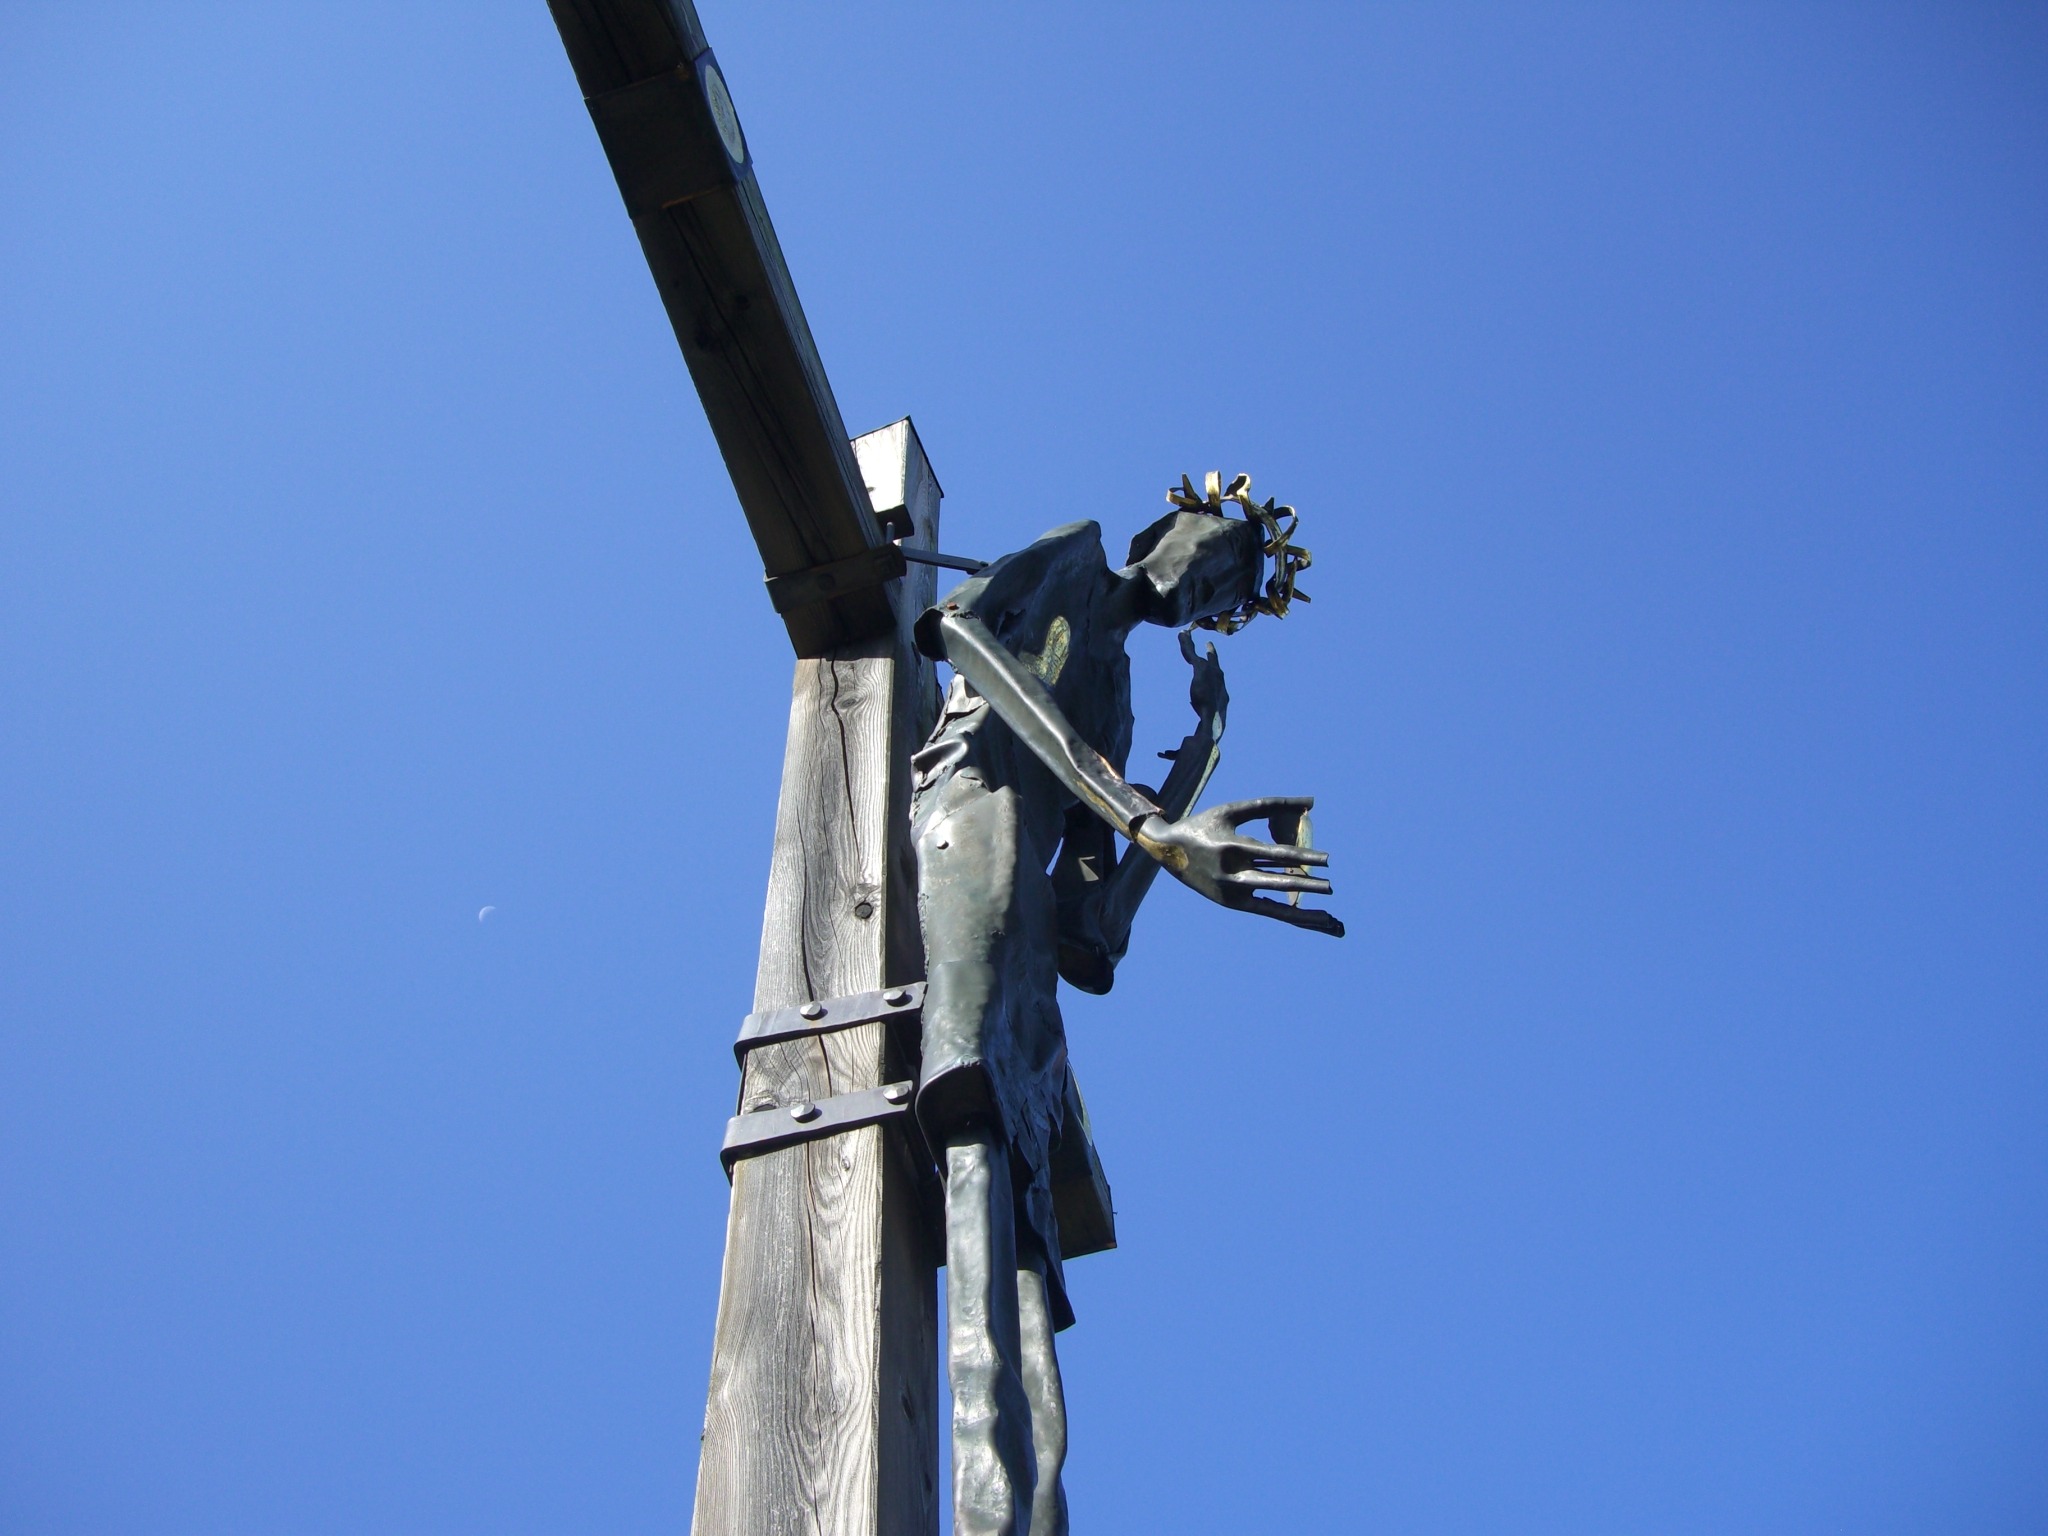
sky, wind, monument, statue, mast, machine, blue, wind turbine, street light, cross, energy, sculpture, calvary, fussen, atmosphere of earth, allgau, modern corpus